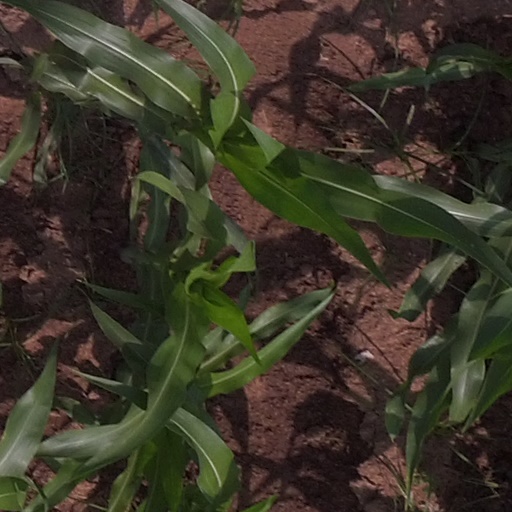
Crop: maize; corn